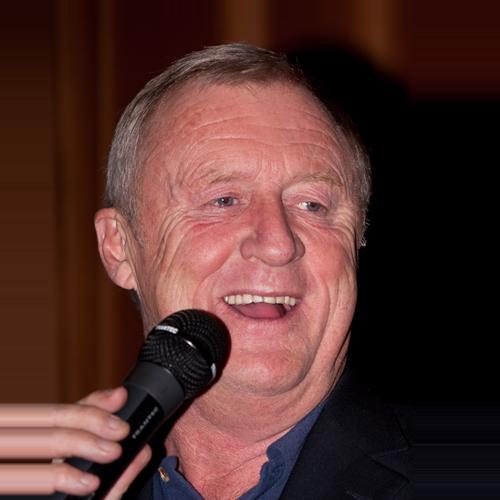
Age: 62